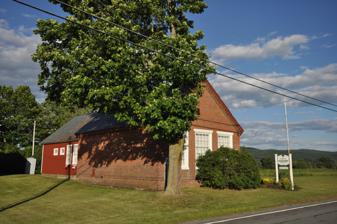
Building: Vernon District Schoolhouse No. 4
Country: United States of America
Year built: 1848
United States historic place Vernon District Schoolhouse No. 4 U.S. National Register of Historic Places Show map of Vermont Show map of the United States Location 4201 Fort Bridgman Rd., Vernon, Vermont Coordinates 42°44′14″N 72°28′11″W / 42.73716°N 72.46966°W / 42.73716; -72.46966 Area less than one acre Built 1848 ( 1848 ) Architectural style Greek Revival MPS Educational Resources of Vermont MPS NRHP reference No. 05001236 Added to NRHP November 9, 2005 The Vernon District Schoolhouse No. 4 is a historic school building at 4201 Fort Bridgman Road ( Vermont Route 142 ) in Vernon, Vermont .  Built 1848, it is a well-preserved mid-19th century brick district school, which now serves as a local historical museum.  It was listed on the National Register of Historic Places in 2005. Description and history The Vernon District Schoolhouse No. 4 is located in rural southern Vernon, on the east side of Fort Bridgman Road, just south of its junction with Pond Road.  It is set on a lot overlooking the Connecticut River , which flows just to the east.  It is a single-story brick structure, with a gabled roof and brick foundation.  The street-facing facade is three bays wide, each occupied by a sash window.  The south facade has a bank of six sash windows, while the north side has none.  A wood-frame addition extends to the rear, with the main entrance in its southern facade, sheltered by a shed-roofed hood.  Decorative detailing includes a band of corbeled brickwork in the cornices. The main brick block of the school was built in 1848.  One portion of the wood-frame addition was added in 1924, at which time the school's interior was probably also remodeled, to bring the building in line with new state standards.  The addition was enlarged in 1941, adding inside chemical toilets to the building, again in response to new state requirements for indoor bathroom facilities.  The school remained in use until 1954, when the town consolidated its districts into a single elementary school.  The school sat vacant until 1972, when it was adapted for use as a local history museum by Vernon Historians, the local historical society.  It is one of three surviving district school buildings in the town. See also National Register of Historic Places listings in Windham County, Vermont References